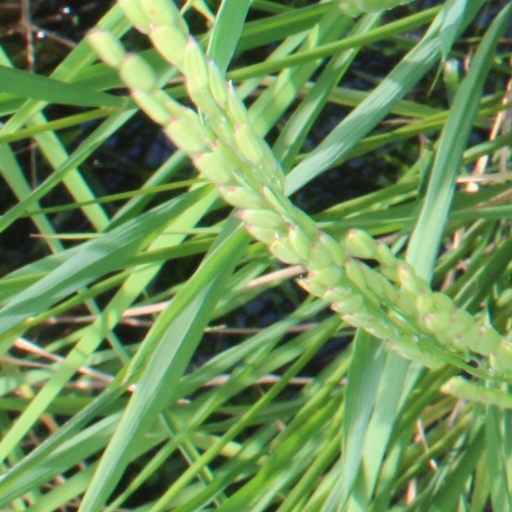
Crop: rice